Roxanne Tong

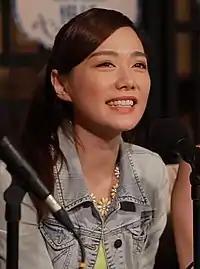
Roxanne Tong in 2014

Roxanne Tong Lok Man (born 6 May 1987) is a Hong Kong actress and former beauty pageant contestant contracted to TVB.